Nepenthes beccariana

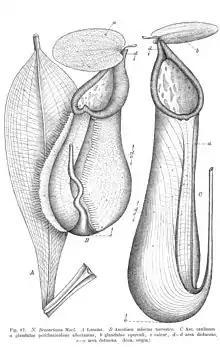
Illustration of "N. beccariana" from Macfarlane's 1908 monograph

However, Danser never saw the type specimen of "N. beccariana"; his inclusion of the taxon within "N. mirabilis" was based solely on herbarium material. In their 1997 monograph, "A skeletal revision of "Nepenthes" (Nepenthaceae)", Matthew Jebb and Martin Cheek included "N. beccariana" as a synonym of "N. mirabilis", having not examined the type specimen either. The authors retained this synonymy in their 2001 monograph, "Nepenthaceae".